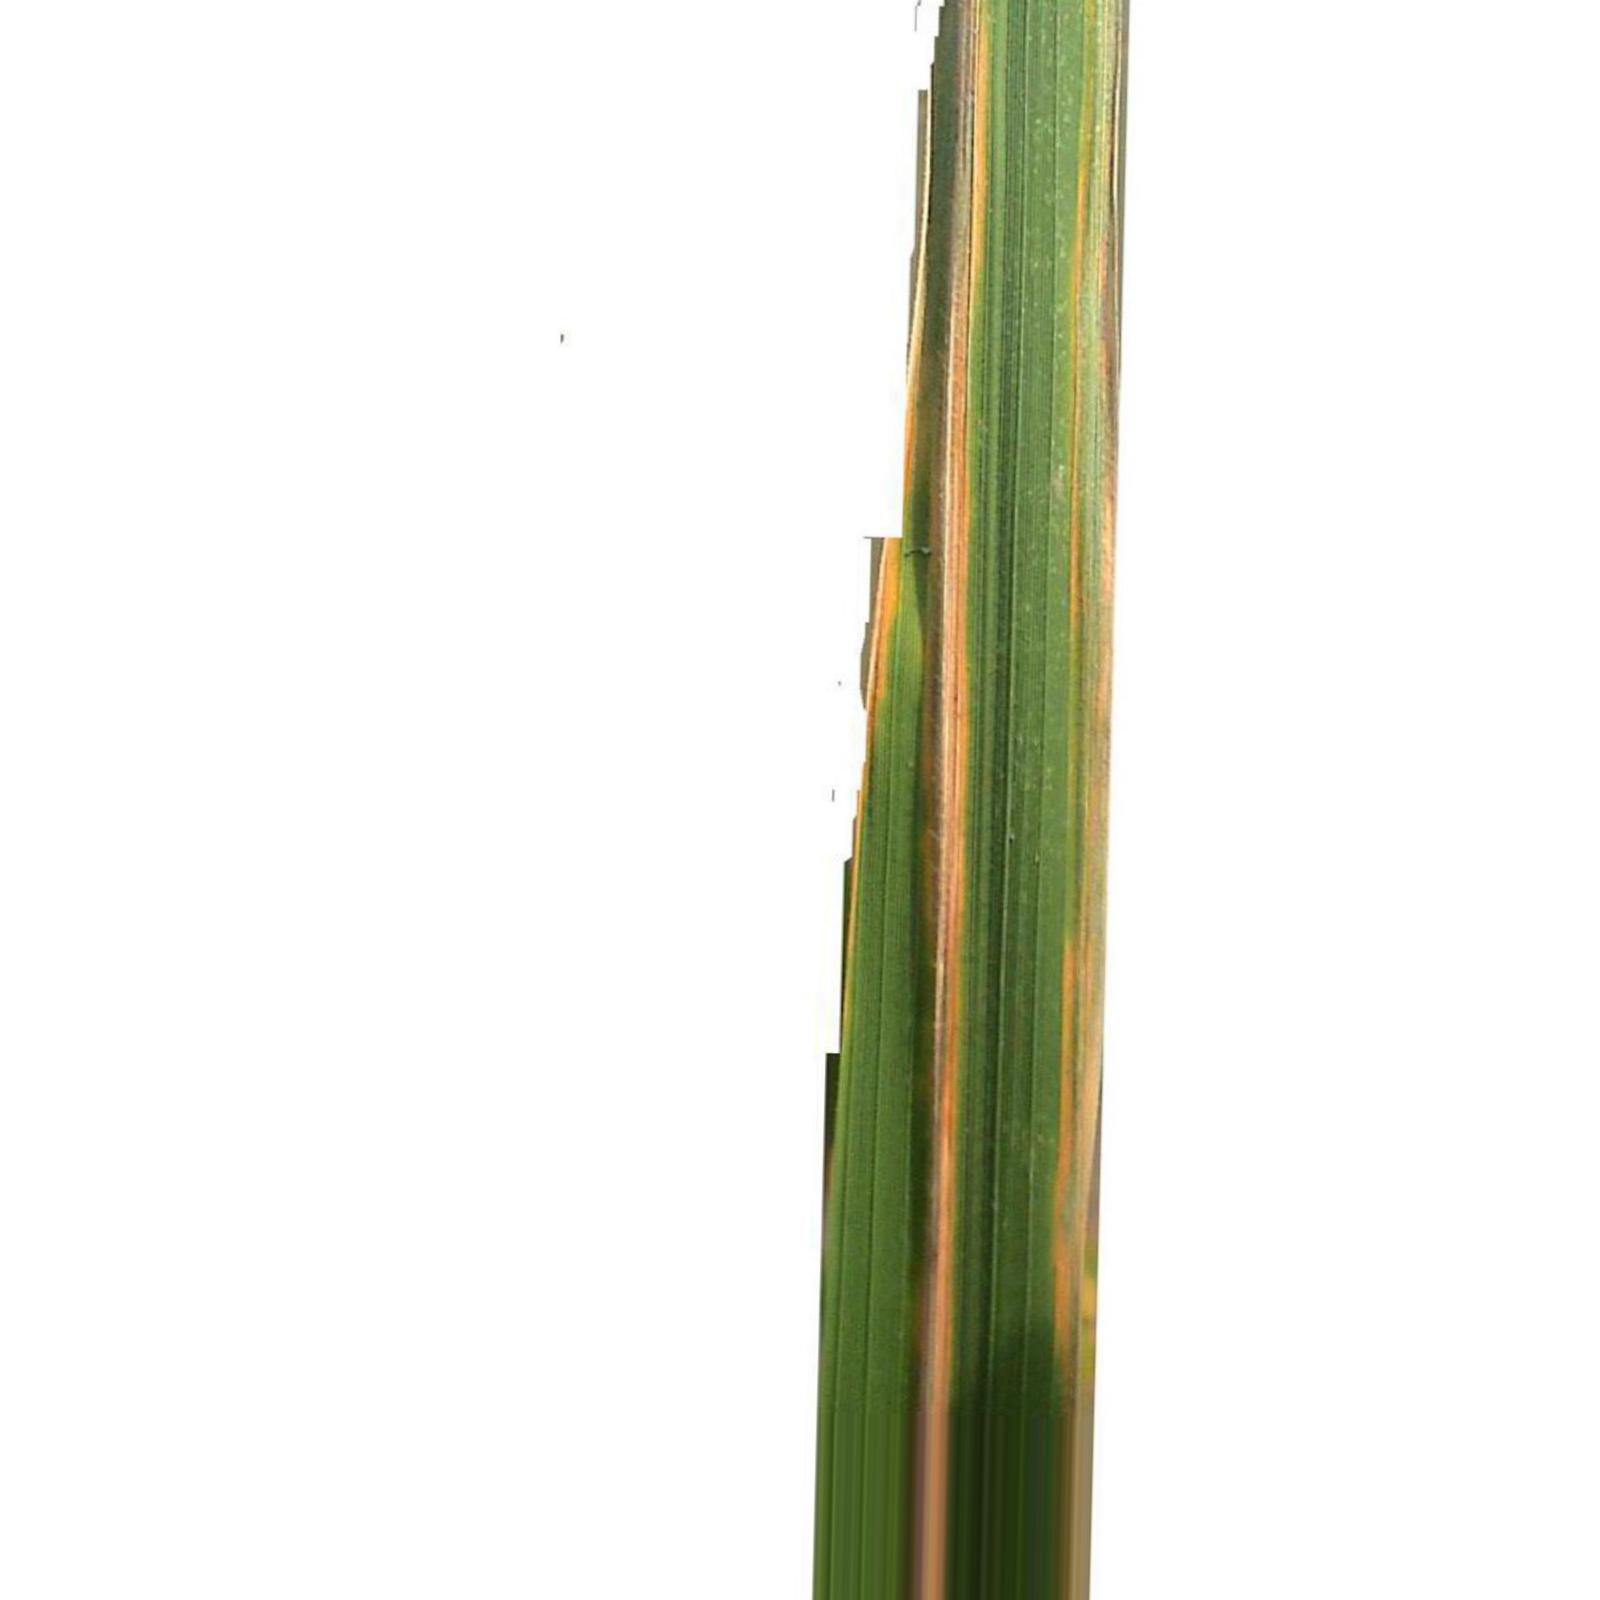
Nhãn: Bệnh Bạc lá (Bacterial leaf blight)